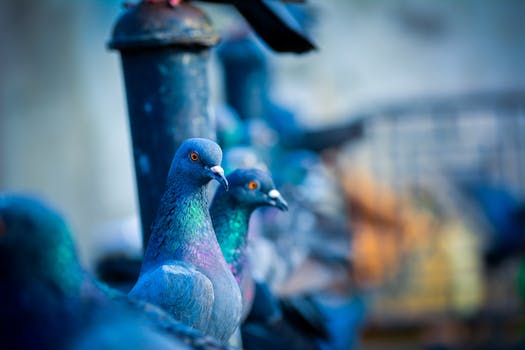
Label: No Watermark